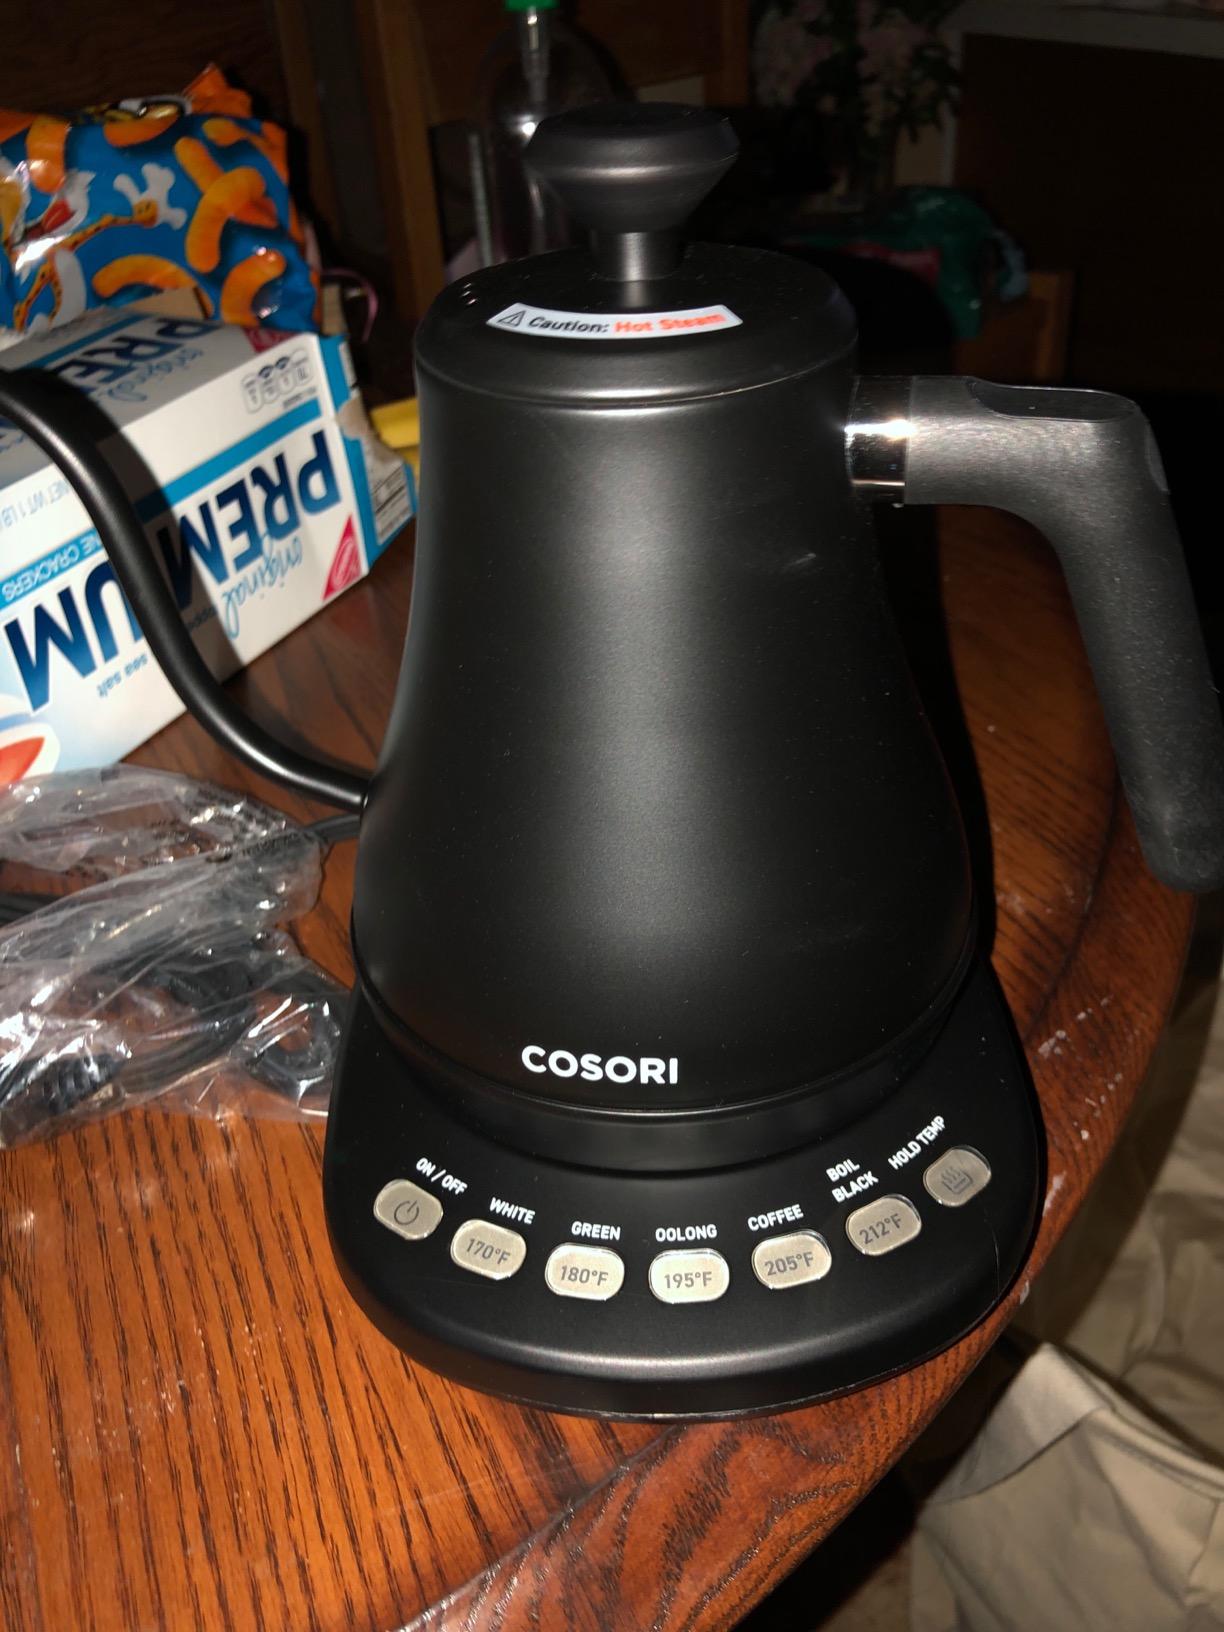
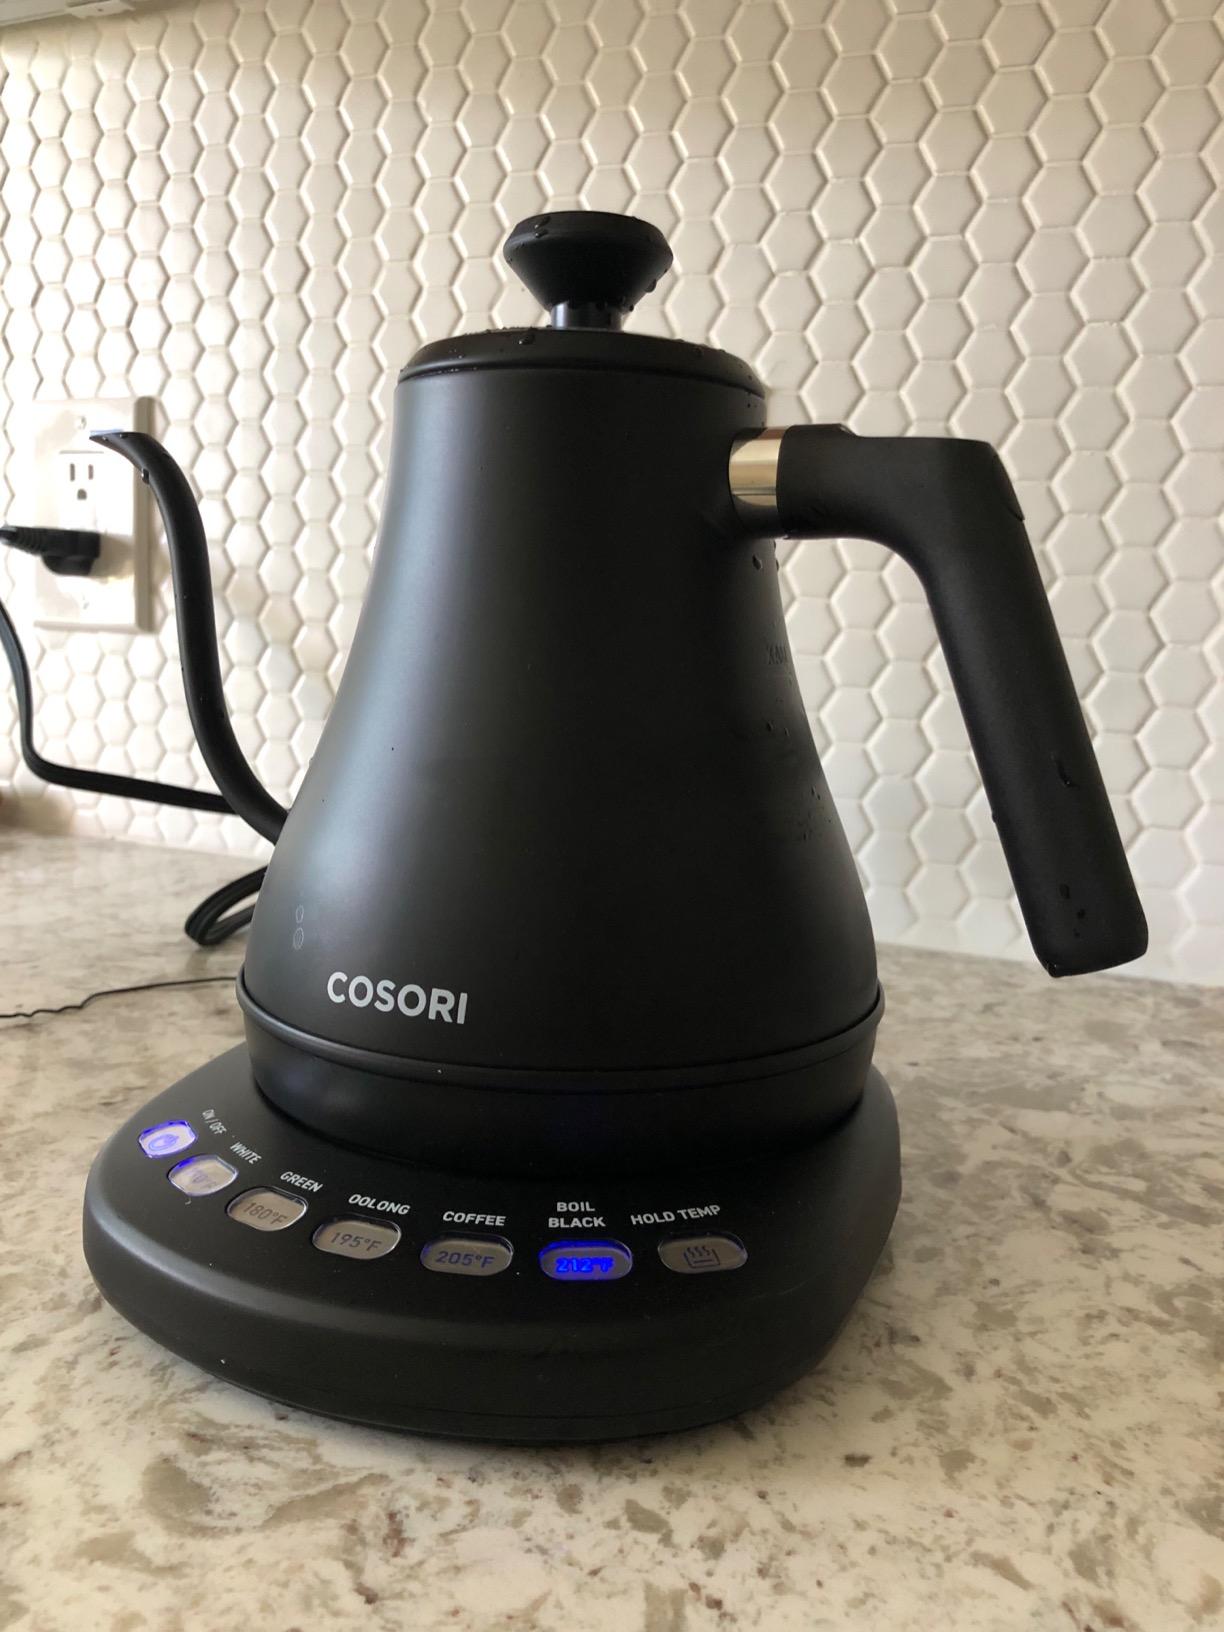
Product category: items_kettle
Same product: yes